Ronald dela Rosa

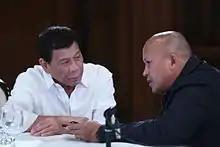
President Rodrigo Duterte meeting with PNP Police Director General Ronald dela Rosa in the Malacañan Palace, August 2016

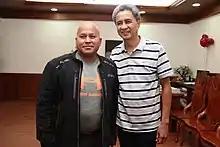
Senator Dela Rosa (left) visits Aurora Governor Gerardo Noveras.

Dela Rosa was handpicked by then presumptive President Rodrigo Duterte as the new PNP Chief on May 19, 2016. On July 1, 2016, he was officially sworn in as the 21st chief of the Philippine National Police while being promoted to director-general, the highest-ranked PNP officer. Amid Vice President Leni Robredo's criticisms of the Duterte administration's war on drugs, in October 2017, Dela Rosa said Robredo should set aside her alleged political ambitions to become president and advised her to "help Duterte first". Dela Rosa was set to retire on January 21, 2018, due to the mandatory retirement at age 56, but his term was extended for 3 months until April 21, 2018.